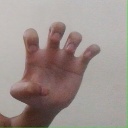
अक्षर: झ